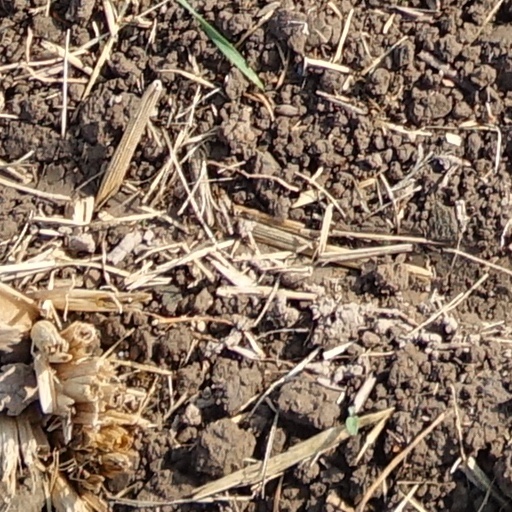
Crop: wheat